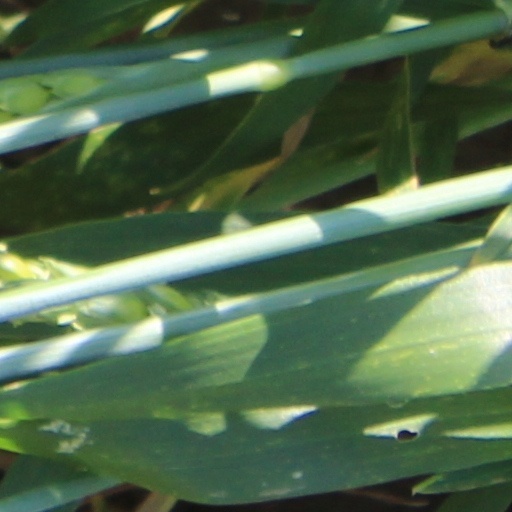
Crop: wheat